Cambridge Museum of Technology

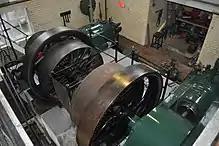
TL4659 Cambridge Gas Engines

To cope with pumping demand after heavy rainfall, caused by the expansion of Cambridge, in 1909 two 94 hp National gas engines were added to the pumping station. These engines drove, by a flat belt, two 15inch Rees Returbo centrifugal pumps, but these were replaced in 1935 by Gwynnes Limited pumps. They could pump to Milton or to temporary storage in storm water tanks, but the prime movers of the sewage remained the steam engines. The storm water tanks had a capacity of 1,085,275 gallons. Of these gas engines, currently one is in working order.